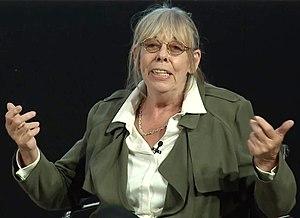
Frances de la Tour, née le 30 juillet 1944 à Bovingdon, est une actrice britannique.